Skoteina

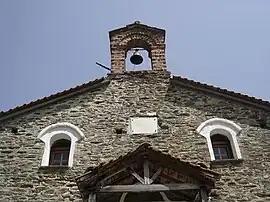
The church of Skoteina

Skoteina is a village of the Katerini municipality. Before the 2011 local government reform it was part of the municipality of Petra. The 2021 census recorded 4 inhabitants in the village. Skoteina is a part of the community of Foteina.